Charibert I

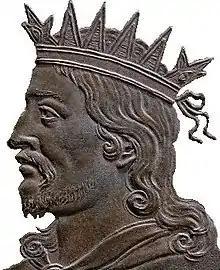
A portrait of Charibert

Charibert I (517 – December 567) was the Merovingian King of Paris, the second-eldest son of Chlothar I and his first wife Ingund. His elder brother Gunthar died sometime before their father's death. He shared in the partition of the Frankish kingdom that followed his father's death in 561, receiving the old kingdom of Childebert I, with its capital at Paris.